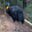
Label: bird